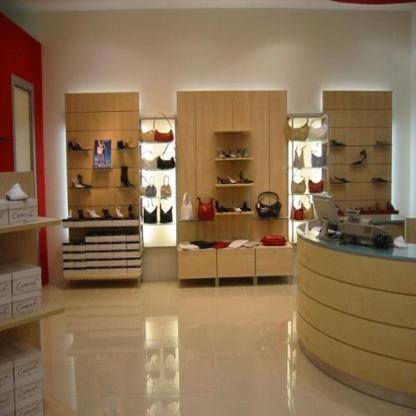
Scene: Indoor